1820s in Western fashion

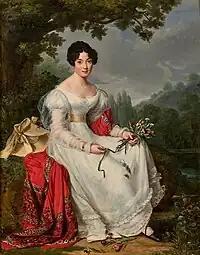
1822 portrait

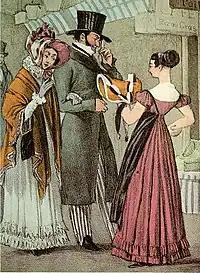
Shopping in Paris, 1822: The woman wears a demure bonnet, a shawl, and gloves over her dress. The man wears a top hat, long coat, tall collar, and striped trousers with straps under his shoes, 1822.

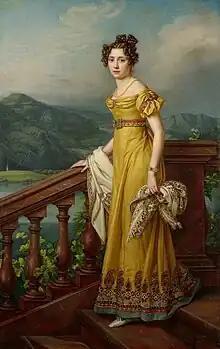
Gown of 1823 features short puffed sleeves and is worn with a patterned shawl. "Portrait of Amalie Auguste of Bavaria" by Joseph Karl Stieler

During the 1820s in European and European-influenced countries, fashionable women's clothing styles transitioned away from the classically influenced "Empire"/"Regency" styles of c. 1795–1820 (with their relatively unconfining empire silhouette) and re-adopted elements that had been characteristic of most of the 18th century (and were to be characteristic of the remainder of the 19th century), such as full skirts and clearly visible corseting of the natural waist.